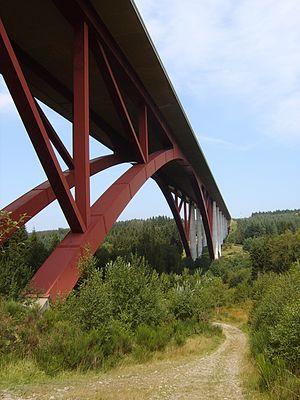
Viaduc de l'Eau Rouge. Personal picture, I set it in public domain.
Cette liste de ponts de Belgique a pour vocation de présenter une liste de ponts remarquables de Belgique, tant par leurs caractéristiques dimensionnelles, que par leur intérêt architectural ou historique.
L'Eau Rouge est un ruisseau de Belgique, affluent de l'Amblève faisant partie du bassin versant de la Meuse. Long de 15 kilomètres, il coule entièrement sur le territoire communal de Stavelot et Malmedy, en province de Liège.
Le viaduc de l'Eau Rouge est un viaduc autoroutier assurant le passage de l'E42 entre Verviers et Malmedy.